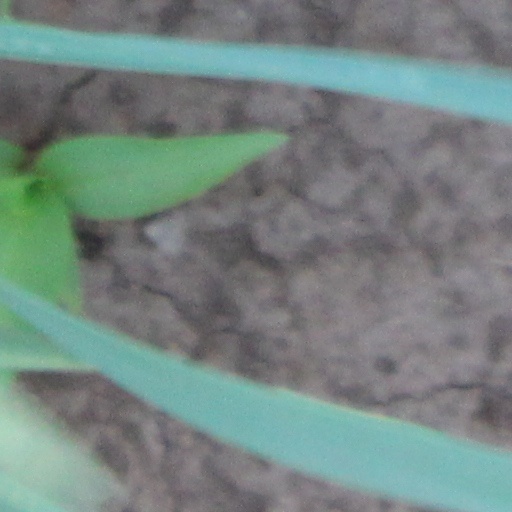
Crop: wheat